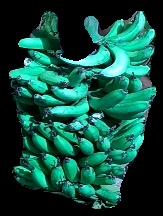
Variety: pachbale
Grade: grade3